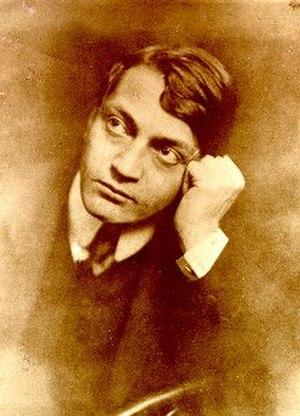
Endre Ady de Diósad est un poète et journaliste hongrois, né le 22 novembre 1877 à Érmindszent et décédé le 27 janvier 1919 à Budapest. Il est le porte-drapeau du renouveau de la poésie et de la pensée sociale progressiste en Hongrie au début du XXᵉ siècle.
La littérature hongroise est l'ensemble des œuvres littéraires écrites en hongrois ou par des auteurs hongrois dans d'autres langues.